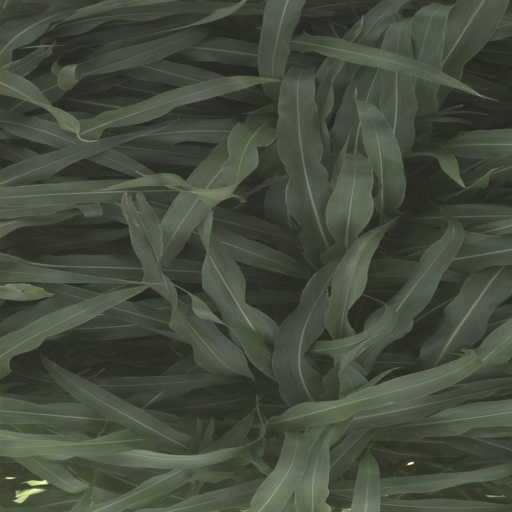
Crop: sorghum